Pierre Broodcoorens

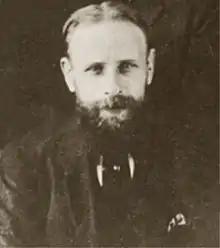
Pierre Broodcoorens

Pierre Broodcoorens (Brussels, 1885 – La Hulpe, 1924) was a Flemish writer who wrote in French. He was of East Flemish origin but born in Brussels. He was a poet, playwright and novelist, and was influenced by Georges Eekhoud and Camille Lemonnier.